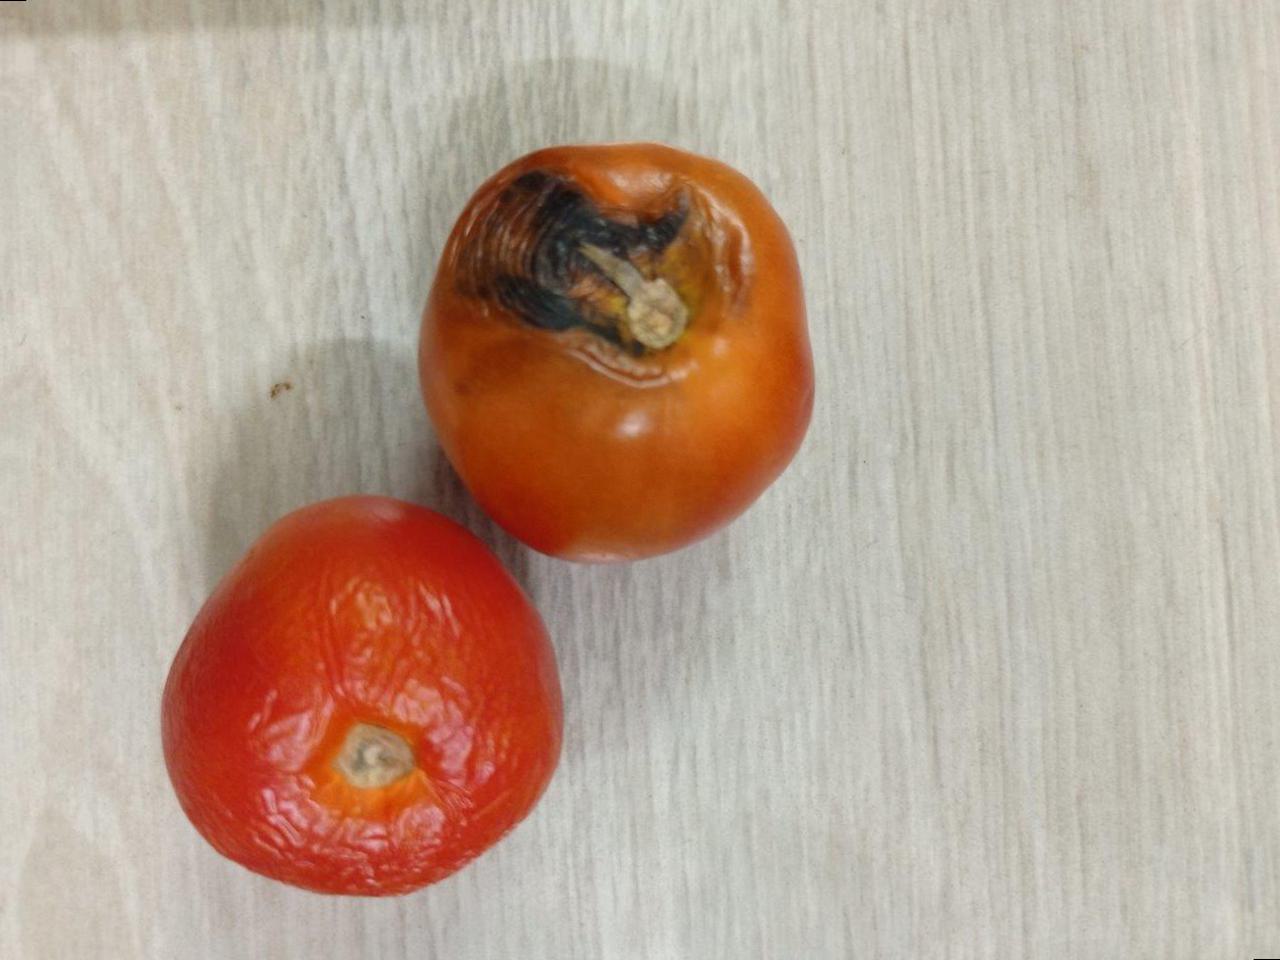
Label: Rotten